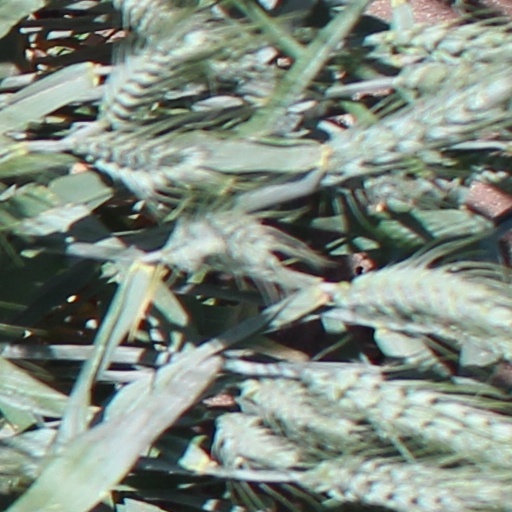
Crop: wheat